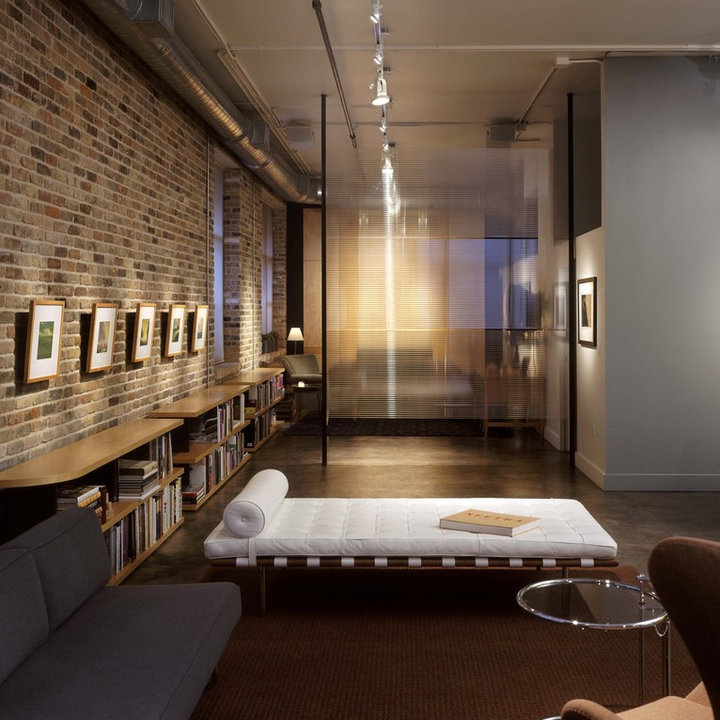
Style: Industrial